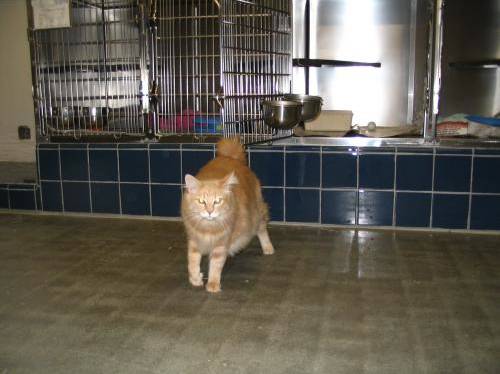
Label: cat